Humberto Tan

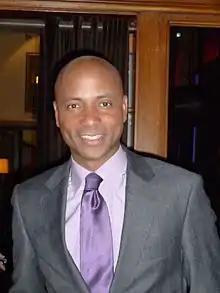
Humberto Tan in 2015

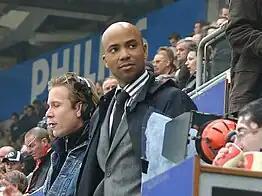

Humberto Tan-A-Kiam (pinyin: "Chén yàjiān" pha̍k-fa-sṳ: ' born 26 October 1965), better known as Humberto Tan, is a Dutch radio and television presenter, sports journalist and writer of Surinamese descent.